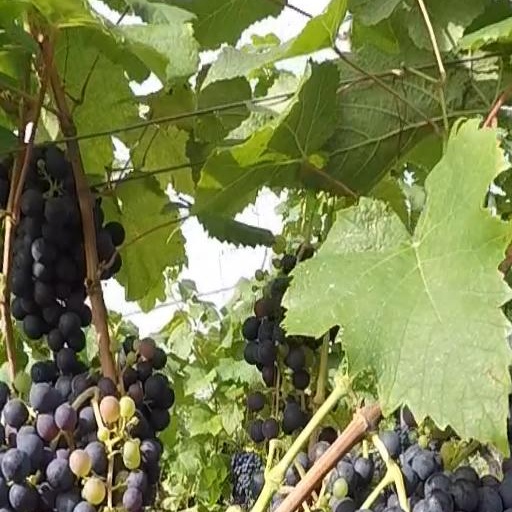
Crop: grape